Stony Brook, New York

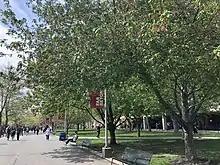
The Academic Mall across the Stony Brook University campus

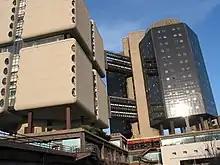
Stony Brook University Hospital

Melville donated the land and funds to New York for establishing a branch of the State University of New York in the area. This led what was then called the "State University College on Long Island", at the time in constrictive Oyster Bay quarters, to relocate and change its name to Stony Brook University. Melville also donated land and funds for the local school district. The Three Village Central School District today serves several communities in the vicinity and has named its flagship Ward Melville High School after the philanthropist.